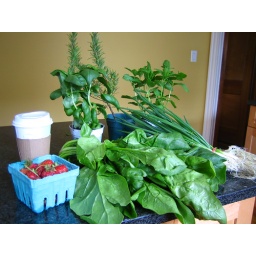
First week of the farmers market for the summer! Included some mint to plant to take over the backyard, and STRAWBERRIES!